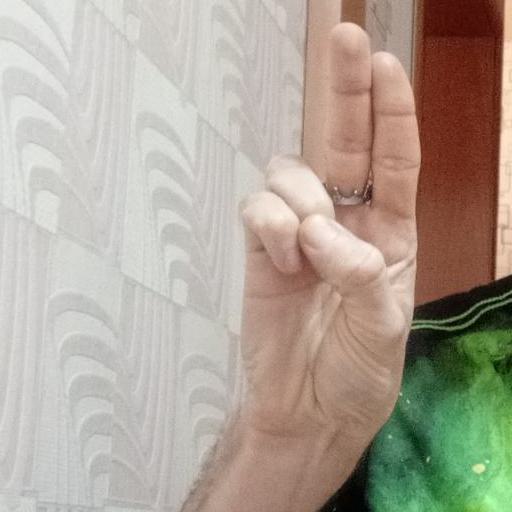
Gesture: two_up